Pace di Bartolo

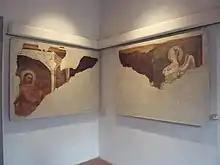
Annonciation, frescoes, Palazzo Vallemani, Assisi.

Pace di Bartolo or Pace da Faenza was an Italian painter, active in Assisi in 1344–1368.